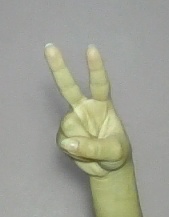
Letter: taa